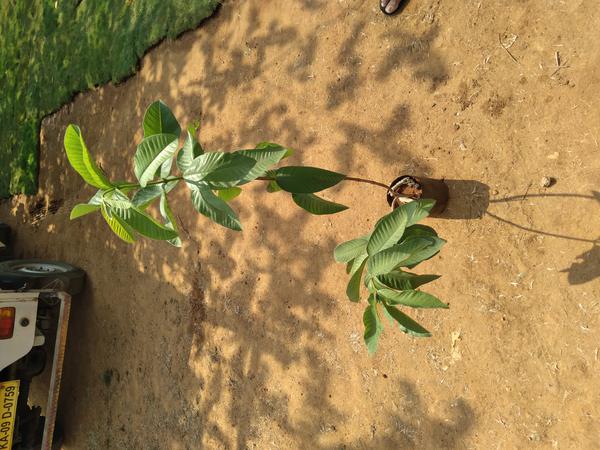
Plant: Gauva